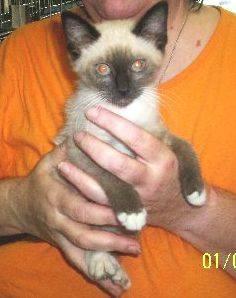
cat